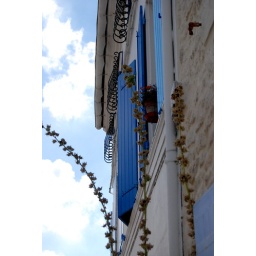
one day i will live in a house with blue shutters like this